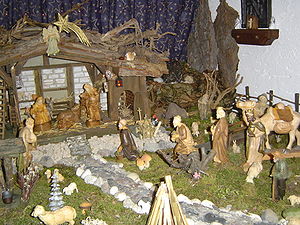
Julekrybbe
En tysk julekrybbe
En julekrybbe er en tableauopstilling, der med figurer viser den stald i Bethlehem, hvor Jesus ifølge traditionen blev født. Opstillingen laves oftest med små figurer, men ses også med figurer i fuld menneskestørrelse.